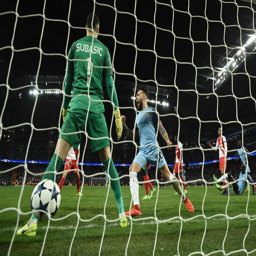
football team will have a tough night with just a-goal advantage